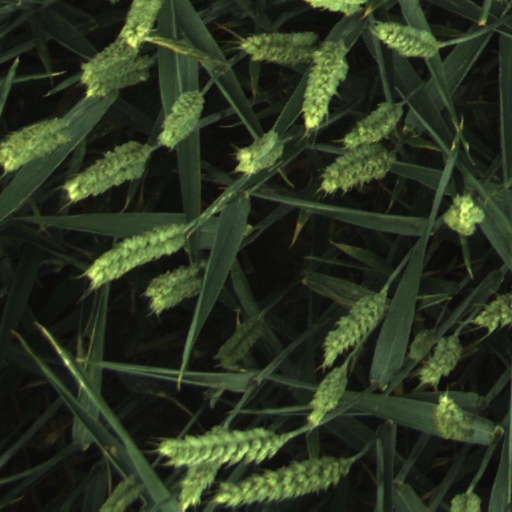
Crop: wheat